Traquair

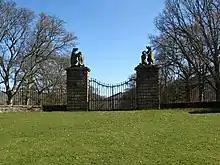
Steekit Yetts ('Stuck Gates') of Traquair House

The burgh which was erected that year at Traquair is known now as the City of Glasgow. Traquair House was one of a string of towers built along the line of the River Tweed as defence of the borderlands against English invasion.